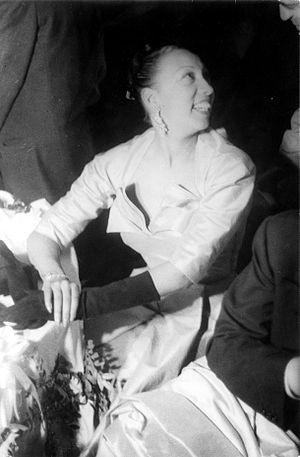
La liste des œuvres de l'exposition Le Modèle noir recense les peintures, sculptures, photographies, affiches, manuscrits, archives, cartes postales, correspondances et tout autre objet présentés au musée d'Orsay au cours de l'exposition Le Modèle noir, de Géricault à Matisse en 2019.